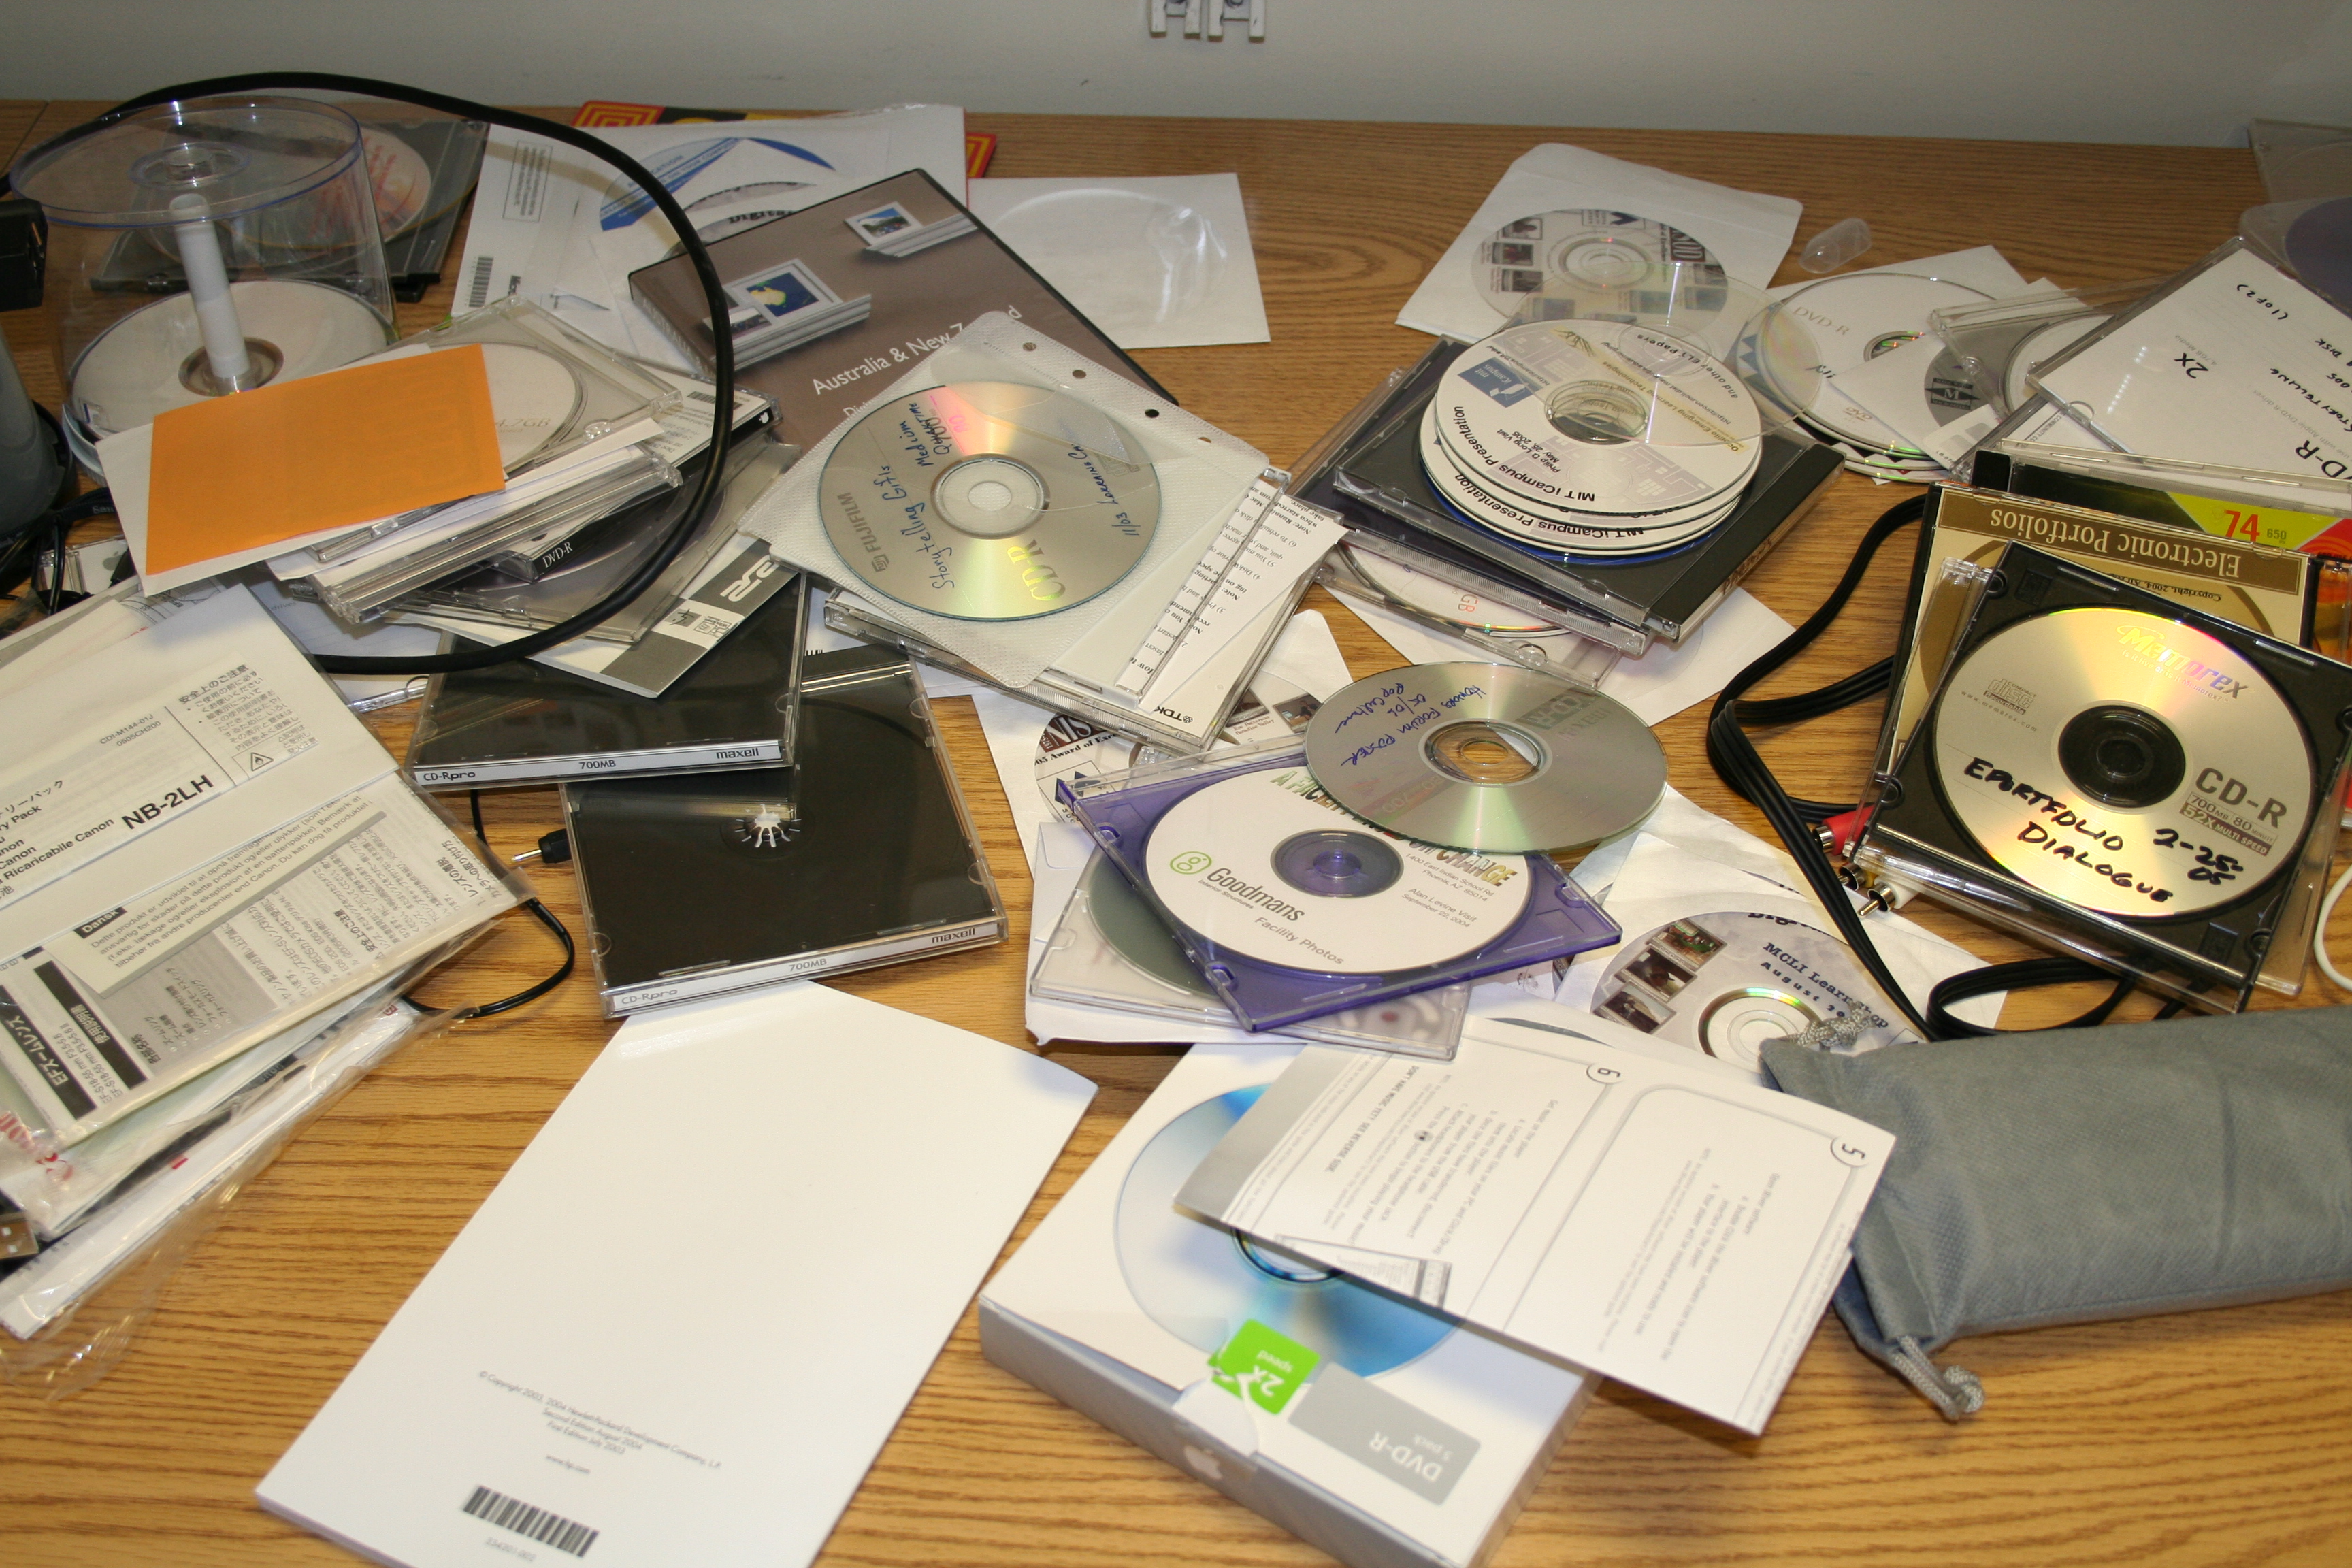
brand, art